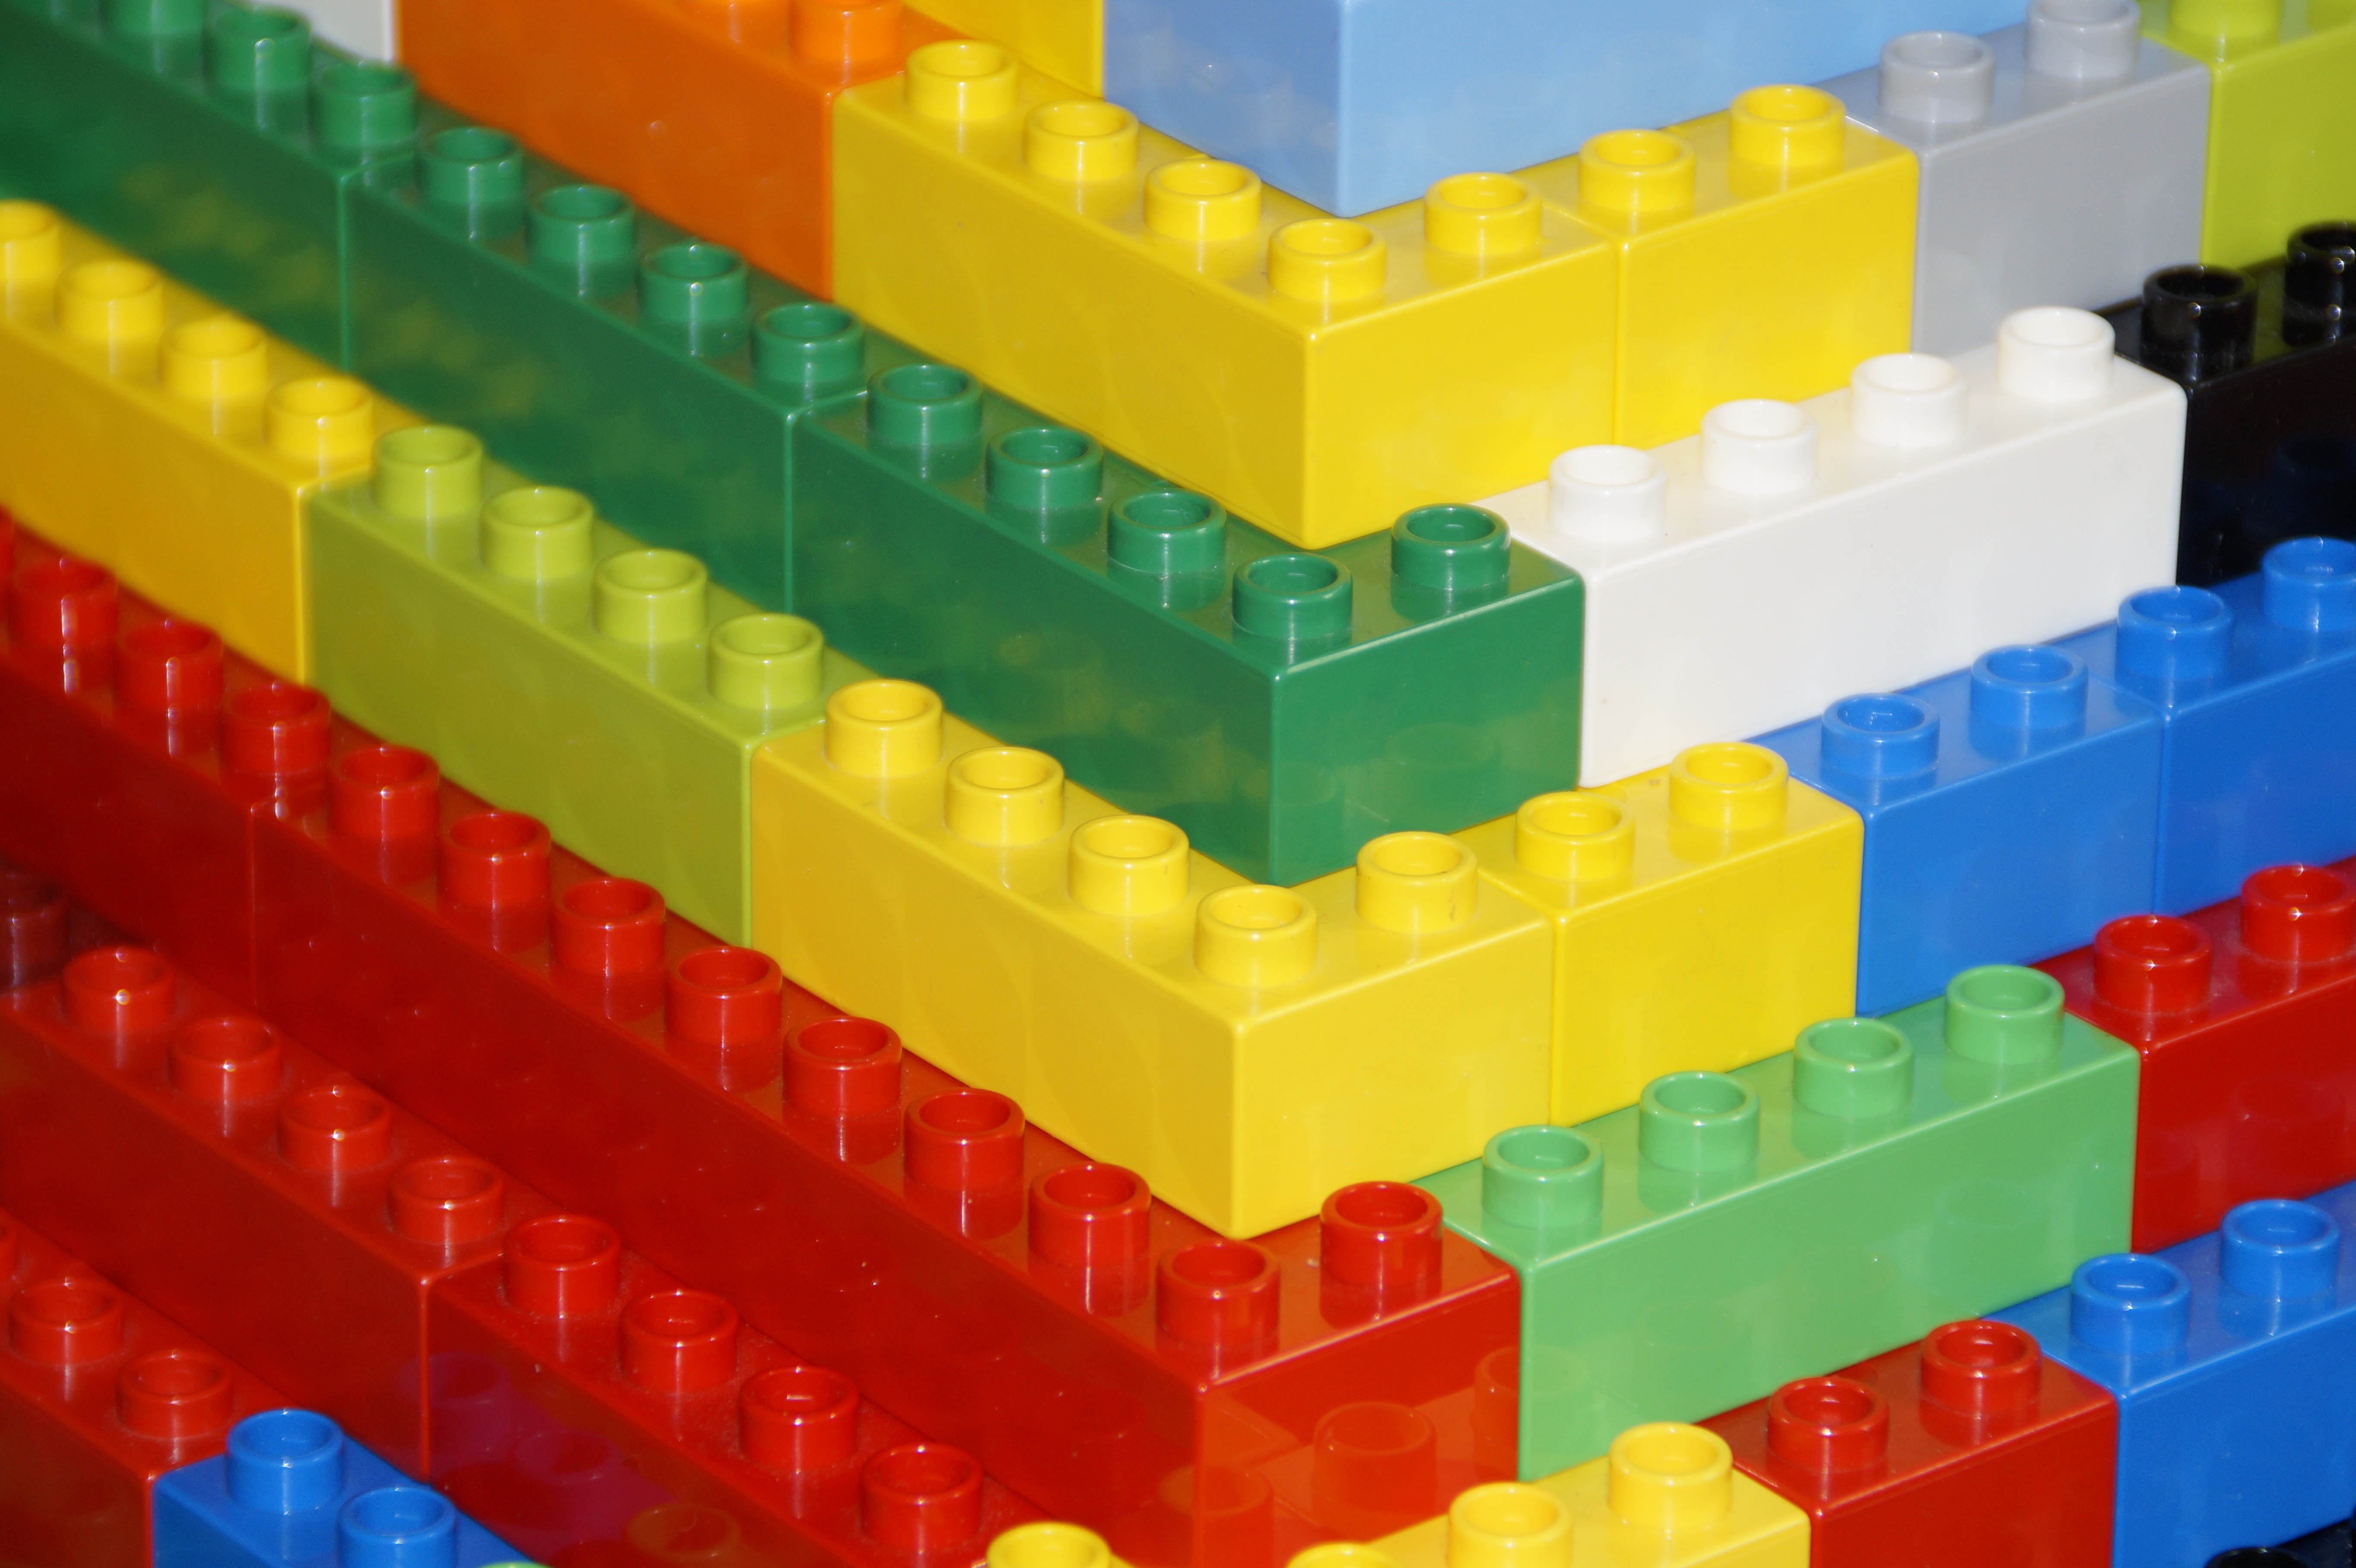
plastic, building, construction, line, red, child, blue, colorful, yellow, toy, material, product, children, toys, lego, angle, build, built, building blocks, lego duplo, toy block